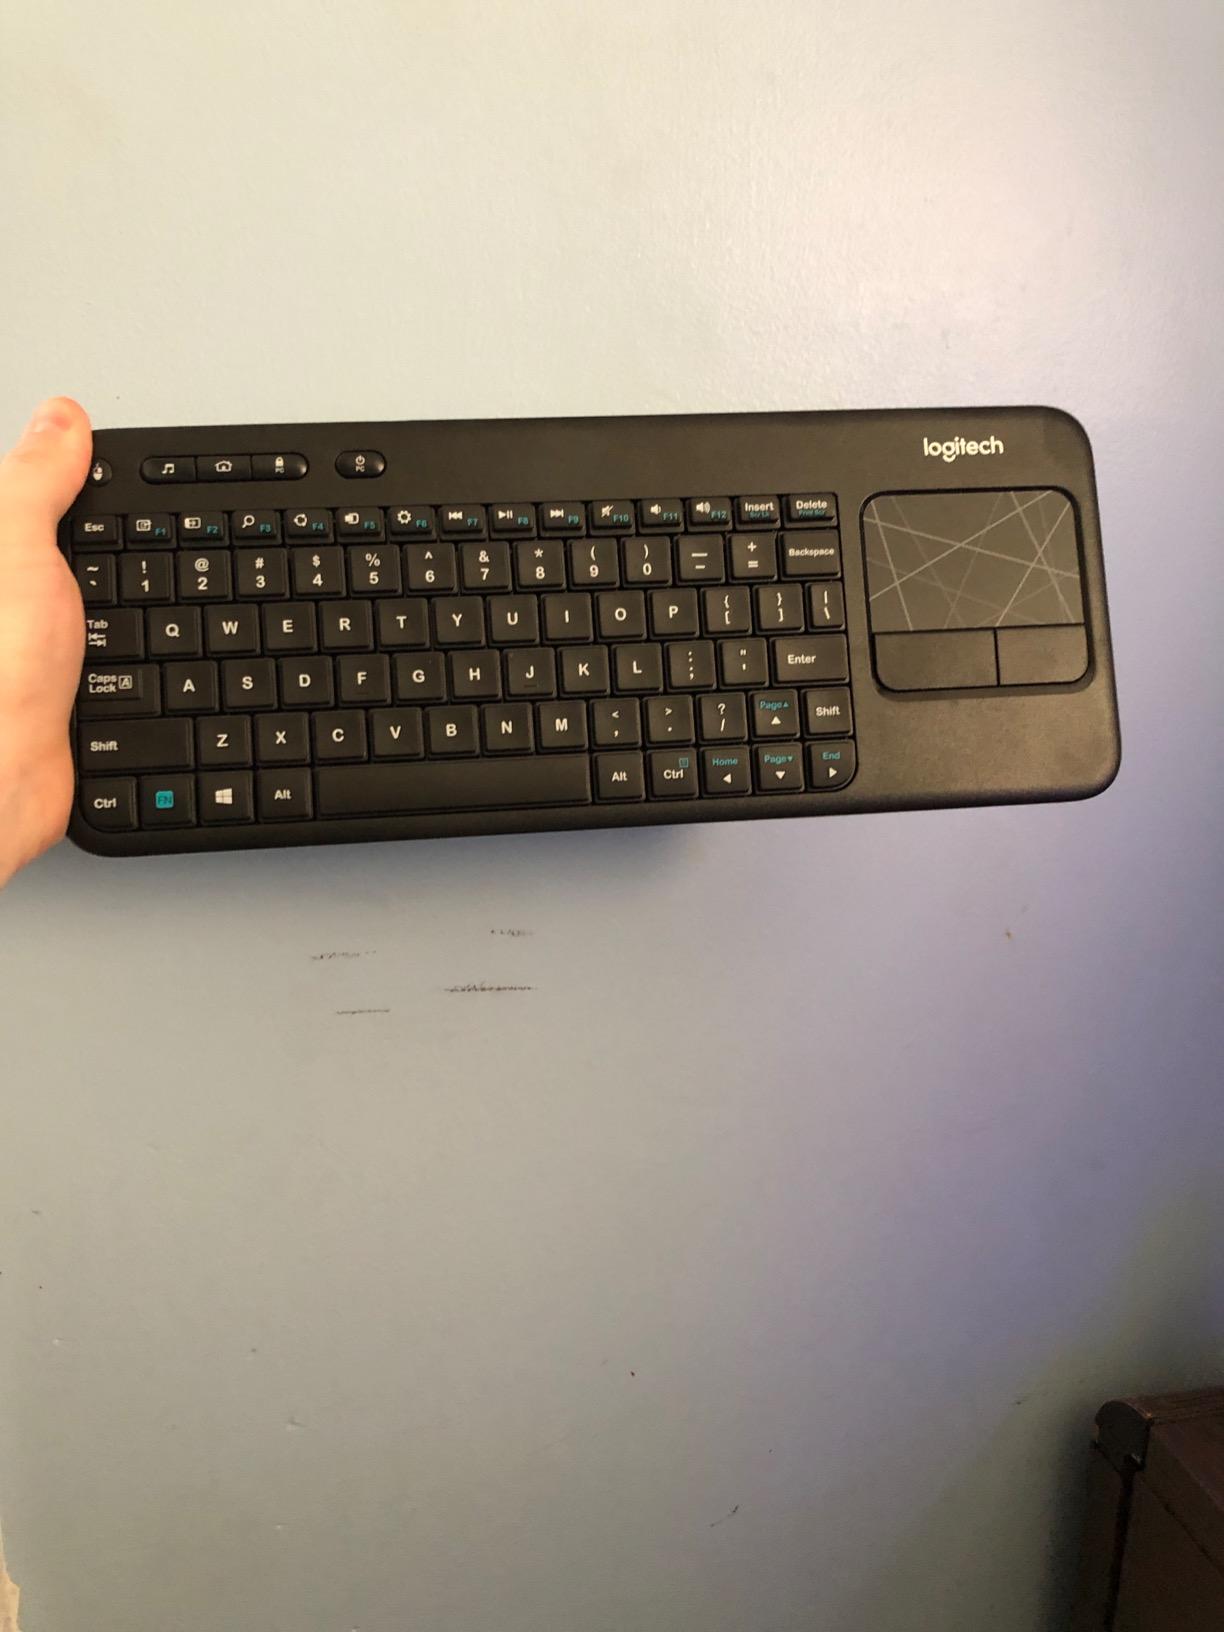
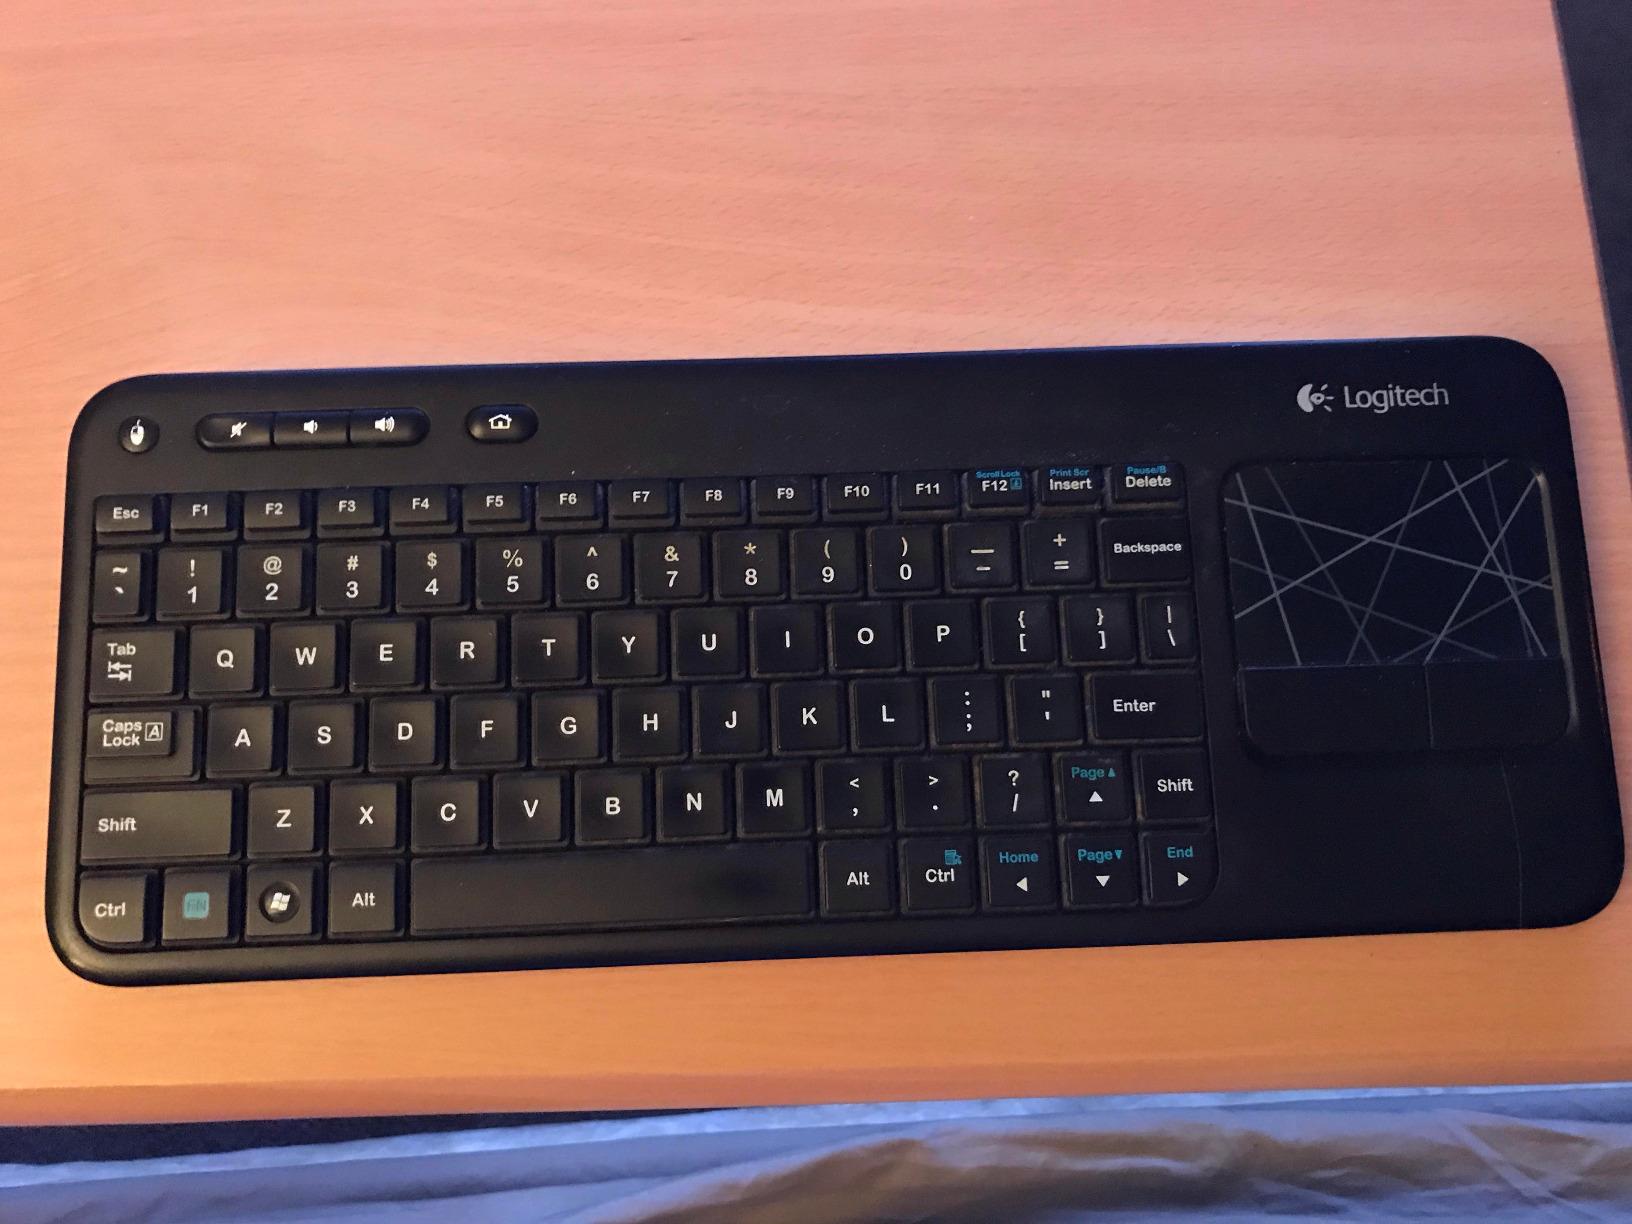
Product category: keyboard
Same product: yes